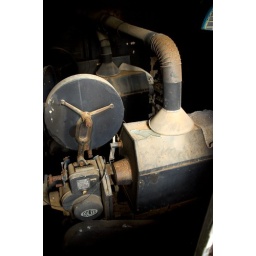
Projection Room. Exploration of St Crispins hospital main hall and clock tower in Northampton.